Black Vaudeville

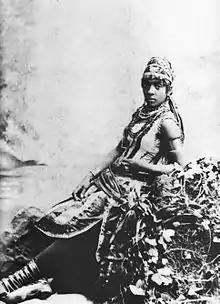
Anna Madah Hyers of the Hyers Sisters, who wrote and performed musical theater

Sherman H. Dudley increased his notoriety between 1903–1912 through his involvement with the entertainment industry, both on and behind the stage. During this time, Dudley started putting forth plans to open up his Black theatre circuit idea. In 1912, Dudley wrote to The Freeman, a newspaper focused on the Black American communities, that he was looking to start up a chain of theatres, for and managed by Black people. Dudley was met with hesitation on his abilities to complete his plan, with The Freeman employee, Sylvester Russel saying:"Theaters are commercial enterprises and are therefore never totally patronized by either white or colored except in remote parts of the South, where the conditions are different and financially limited... The only available system I can see at present in a colored theater alliance is as I have expressed it before, that the white man's successful colored theater, in the colored district and the black man's successful theater should link either as a booking alliance or a mixed race syndicate"Even though reservations were held on Dudley's success, he was able to secure eight theatres across New York, Philadelphia, Baltimore, Washington D.C., Richmond, Newport News, and Norfolk six months after he received critics on his Black theatre circuit plan. These theatres aimed to be nothing like White managed theatres. While White managers placed their emphasis on creating a positive experience for White patrons and left Black customers in worn down balcony seats, Dudley's theatres were meant to empower Black audiences and focus on the comfort and entertainment for them. Dudley's first theatre, The Minnehaha Theatre located on 1213 U Street, was not to the level of extravagance as audience goers anticipated. This venue, renamed the S. H. Dudley Theatre, only had minor renovations to the stage and seats. The S. H. Dudley circuit was fully opened around 1913, after the addition of theatres in Columbus, Delaware and Philadelphia. With this feat he claimed the title of the first African American to operate a profitable Black Theatre circuit.